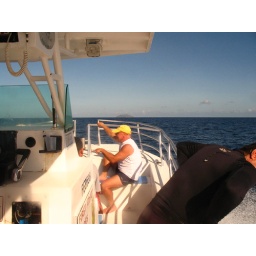
John D. in the boat to Desecheo, a uninhabited island about 14 miles off the west coast of PR.